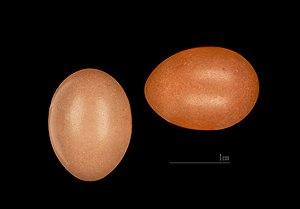
La Bouscarle de Cetti est une espèce de passereaux de la famille des Cettiidae. Olivier Messiaen a consacré à cet oiseau une pièce, qui en porte le nom, de son Catalogue d'oiseaux.